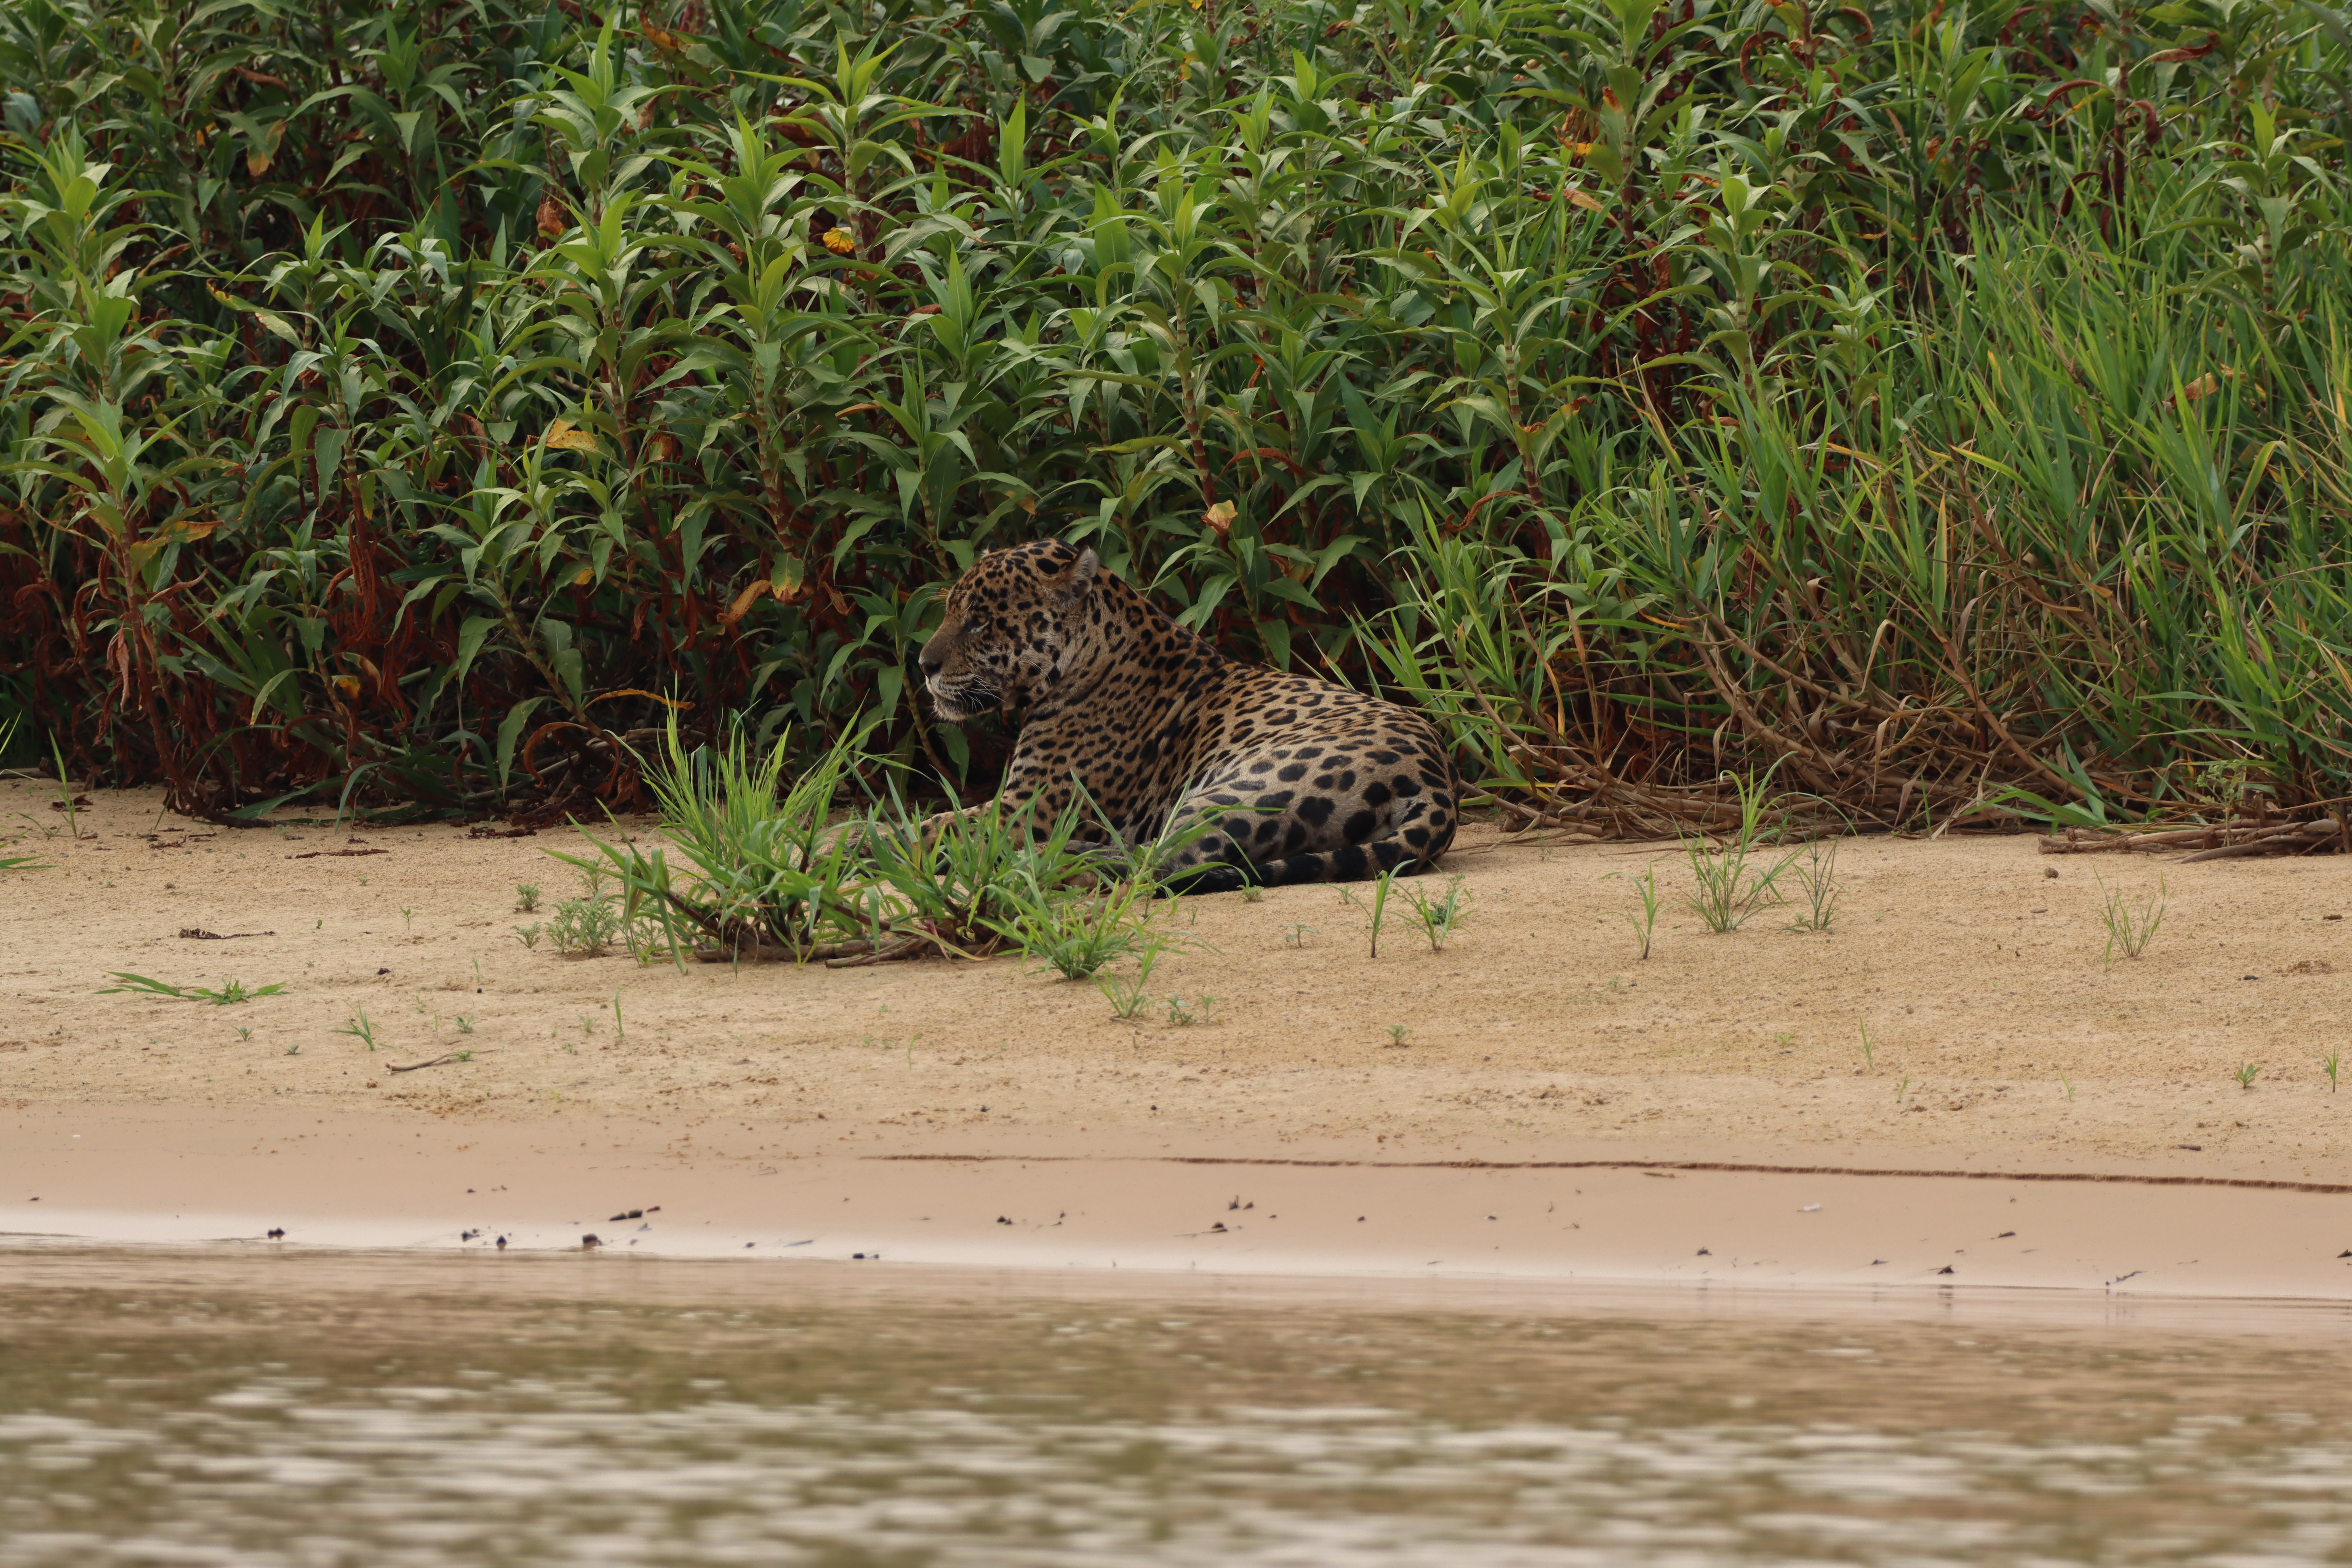
Jaguar: Tomas